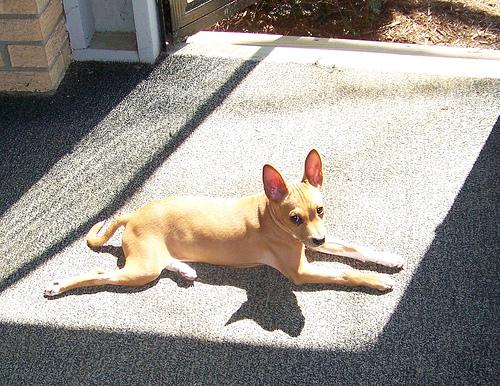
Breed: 243-n000103-basenji